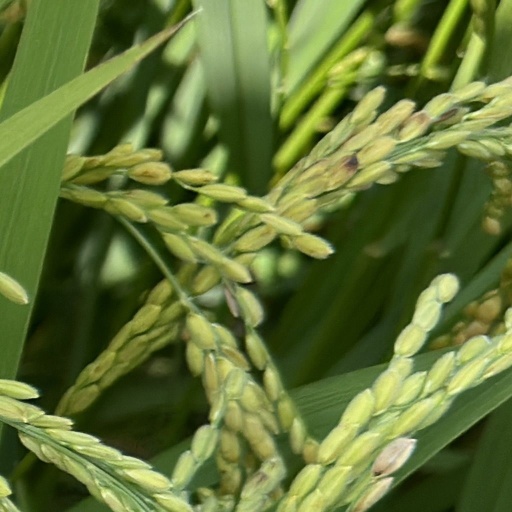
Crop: rice